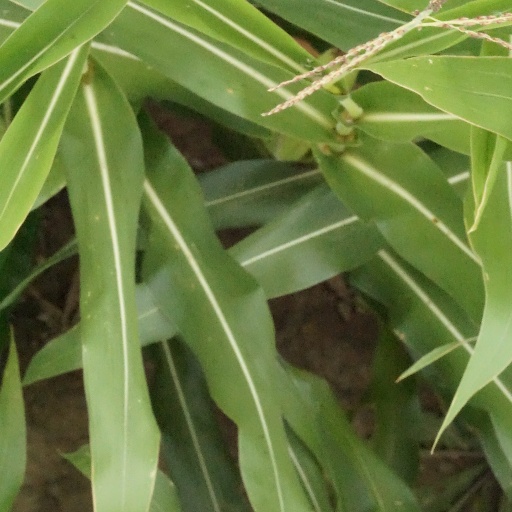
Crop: maize; corn